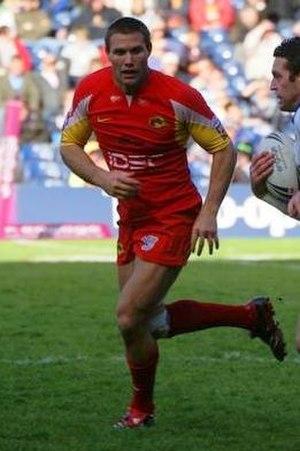
Dane Carlaw est un joueur australien de rugby à XIII. De 1999 à 2007, il joue pour les Brisbane Broncos, puis en 2008 sous les couleurs des Dragons Catalans en Super League. En 2010, il retourne dans son ancien club australien.